Valdemar Gætje

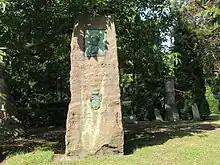
Hætje's tomb in Assistens Cemetery, Copenhagen.

Gætje married on 18 August 1875 in Stettin Louise Ernestine Wilhelmine Jantzen (1856-1923), daughter of master butcher Johann Christian Ludwig Jantzen (1826-95) and Florentine Louise Auguste Fliigge (1834–60). They had no biological children but adopted a girl, Kate Zuelzer.